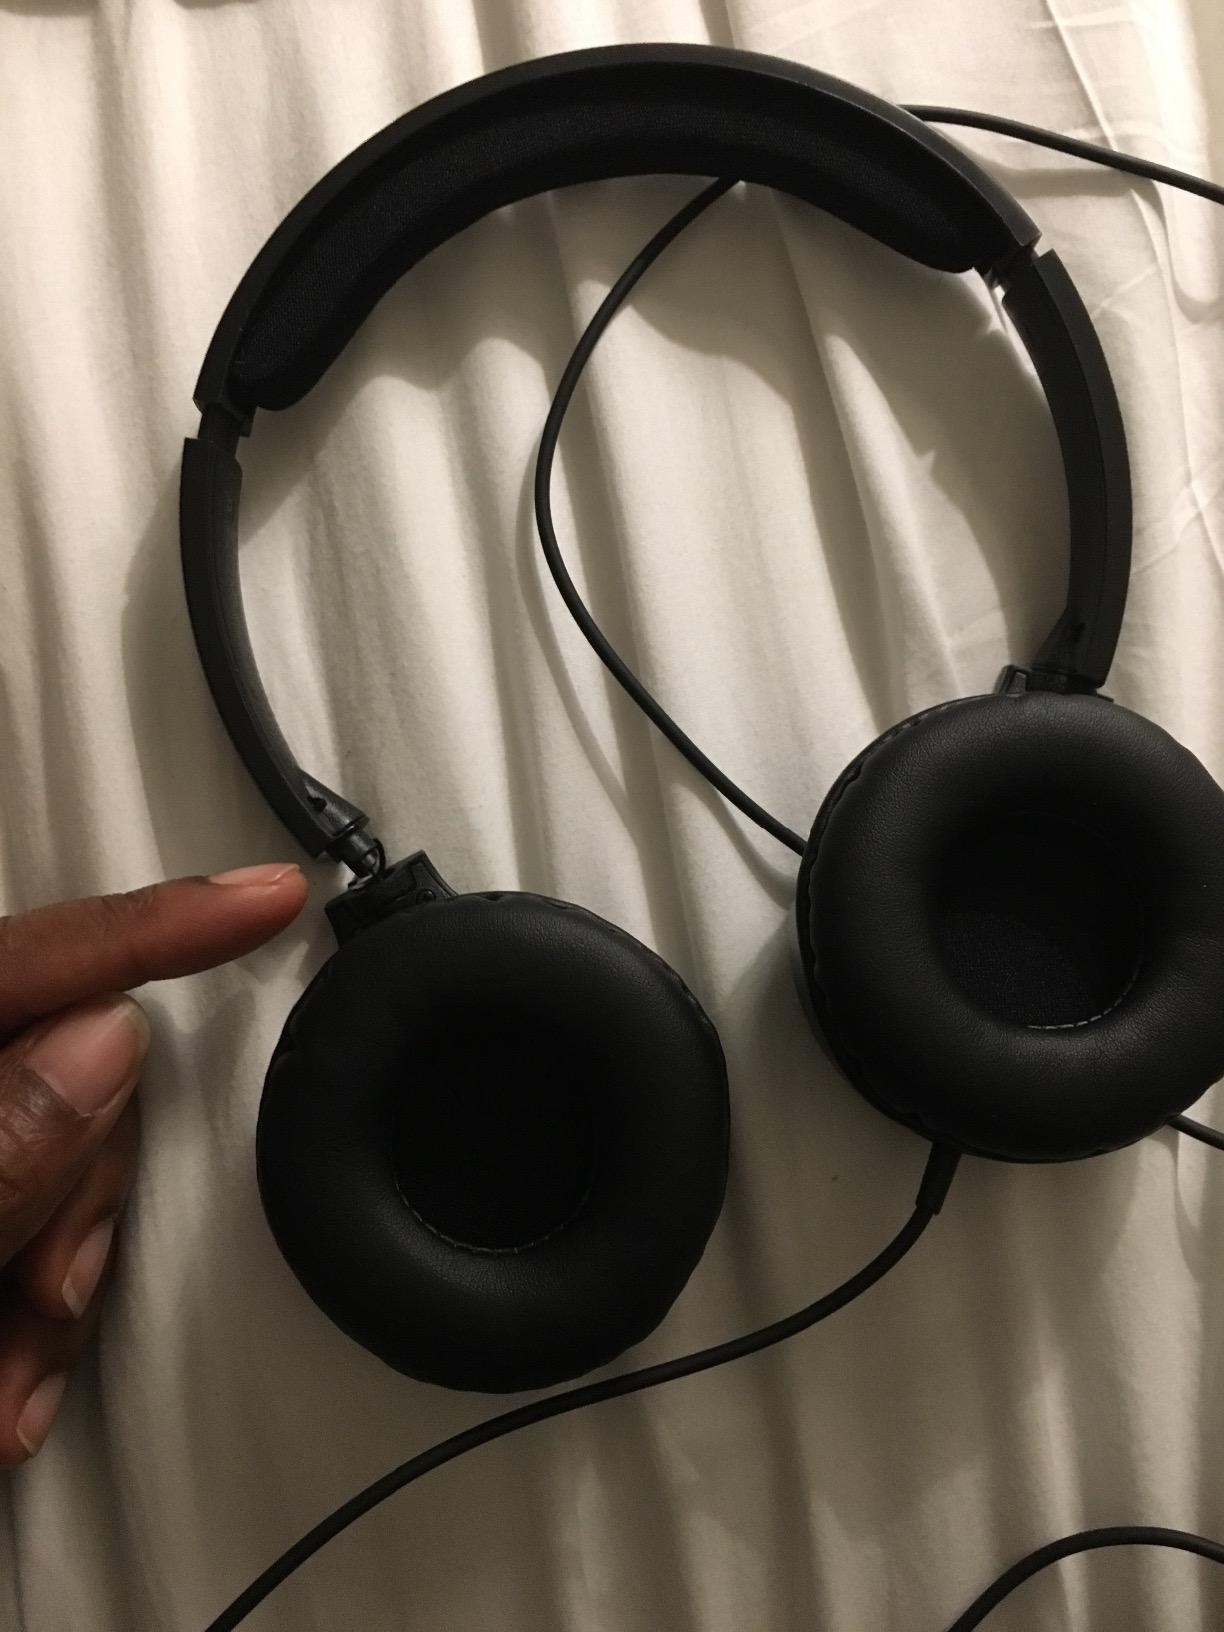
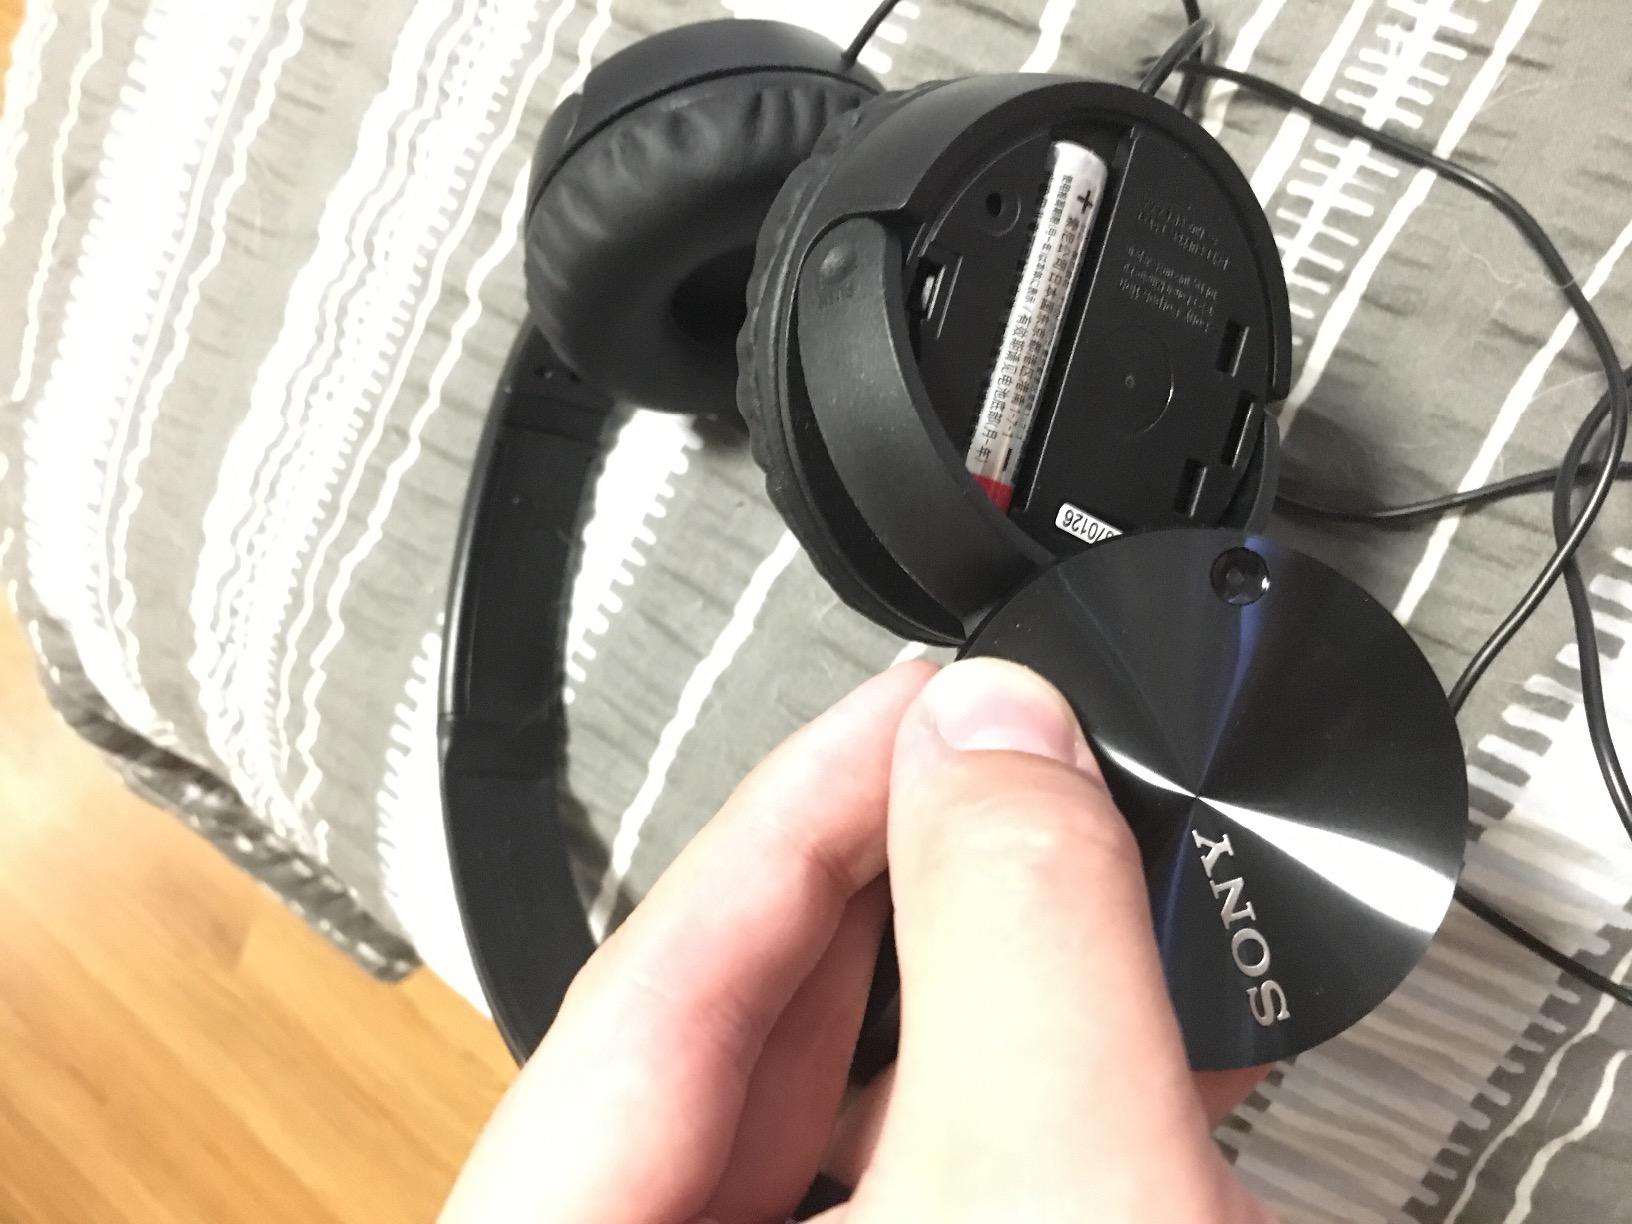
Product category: headphones
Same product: no